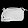
Label: Bag